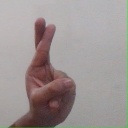
अक्षर: र